Sky position (RA, Dec in degrees): 128.508, 7.757
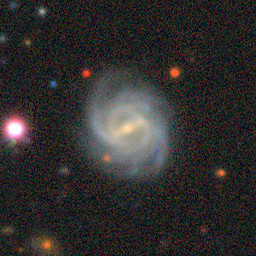
Galaxy morphology: Barred Spiral Galaxies